Turmeric tea

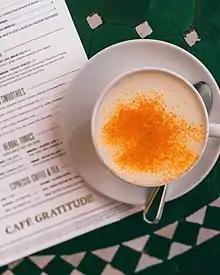
Turmeric latte

Turmeric tea is a kind of tea which originates from Okinawa, in southern Japan. Ukoncha is made of the rhizomes of turmeric.